History of Adjara

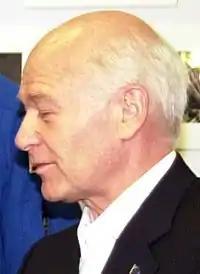
Aslan Abasidze ruled Adjara from 1991 until his overthrow in 2004.

Adjara, known as Adjaristan during Turkish rule, was ceded to the Russian Empire on March 3, 1878. The transition brought significant changes to the region, particularly concerning Islam and loyalty to the imperial power.